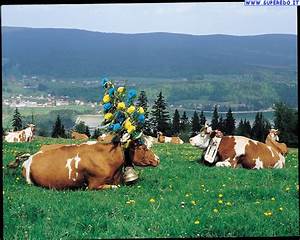
Label: mucca